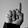
ASL letter: D